Levantina bellardi

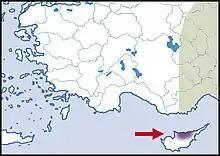
Native range of the species

Levantina bellardi is a species of gastropod belonging to the family Helicidae.